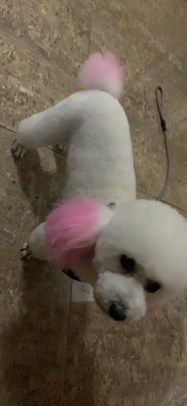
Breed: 3083-n000117-Bichon_Frise